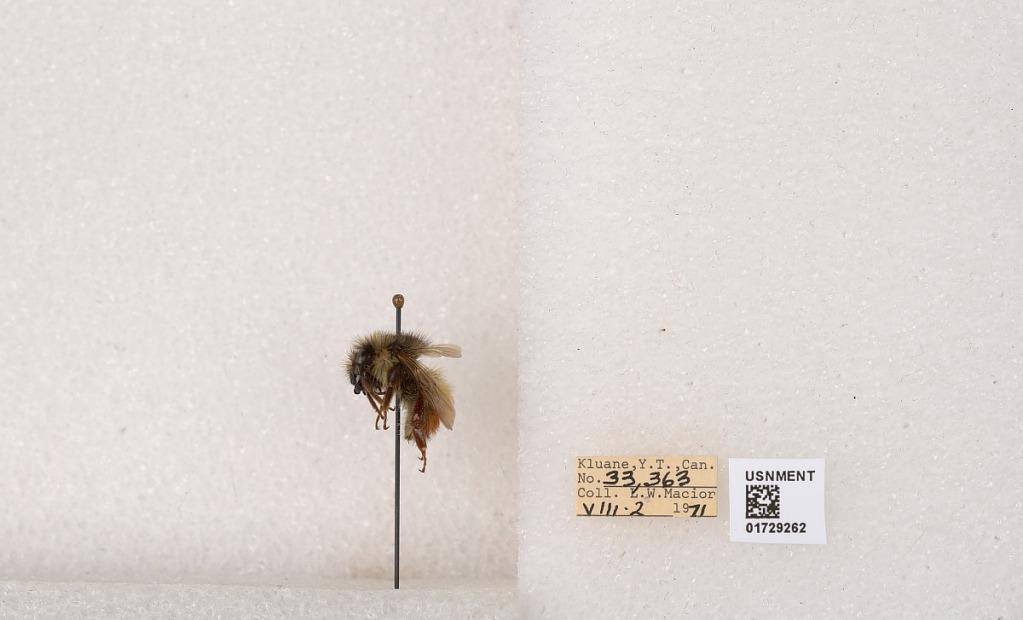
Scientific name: Bombus flavifrons Cresson
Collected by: L. Macior
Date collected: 1971-8-2
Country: Canada
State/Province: Yukon Territory
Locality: Kluane National Park and Reserve
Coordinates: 60.7493, -139.504